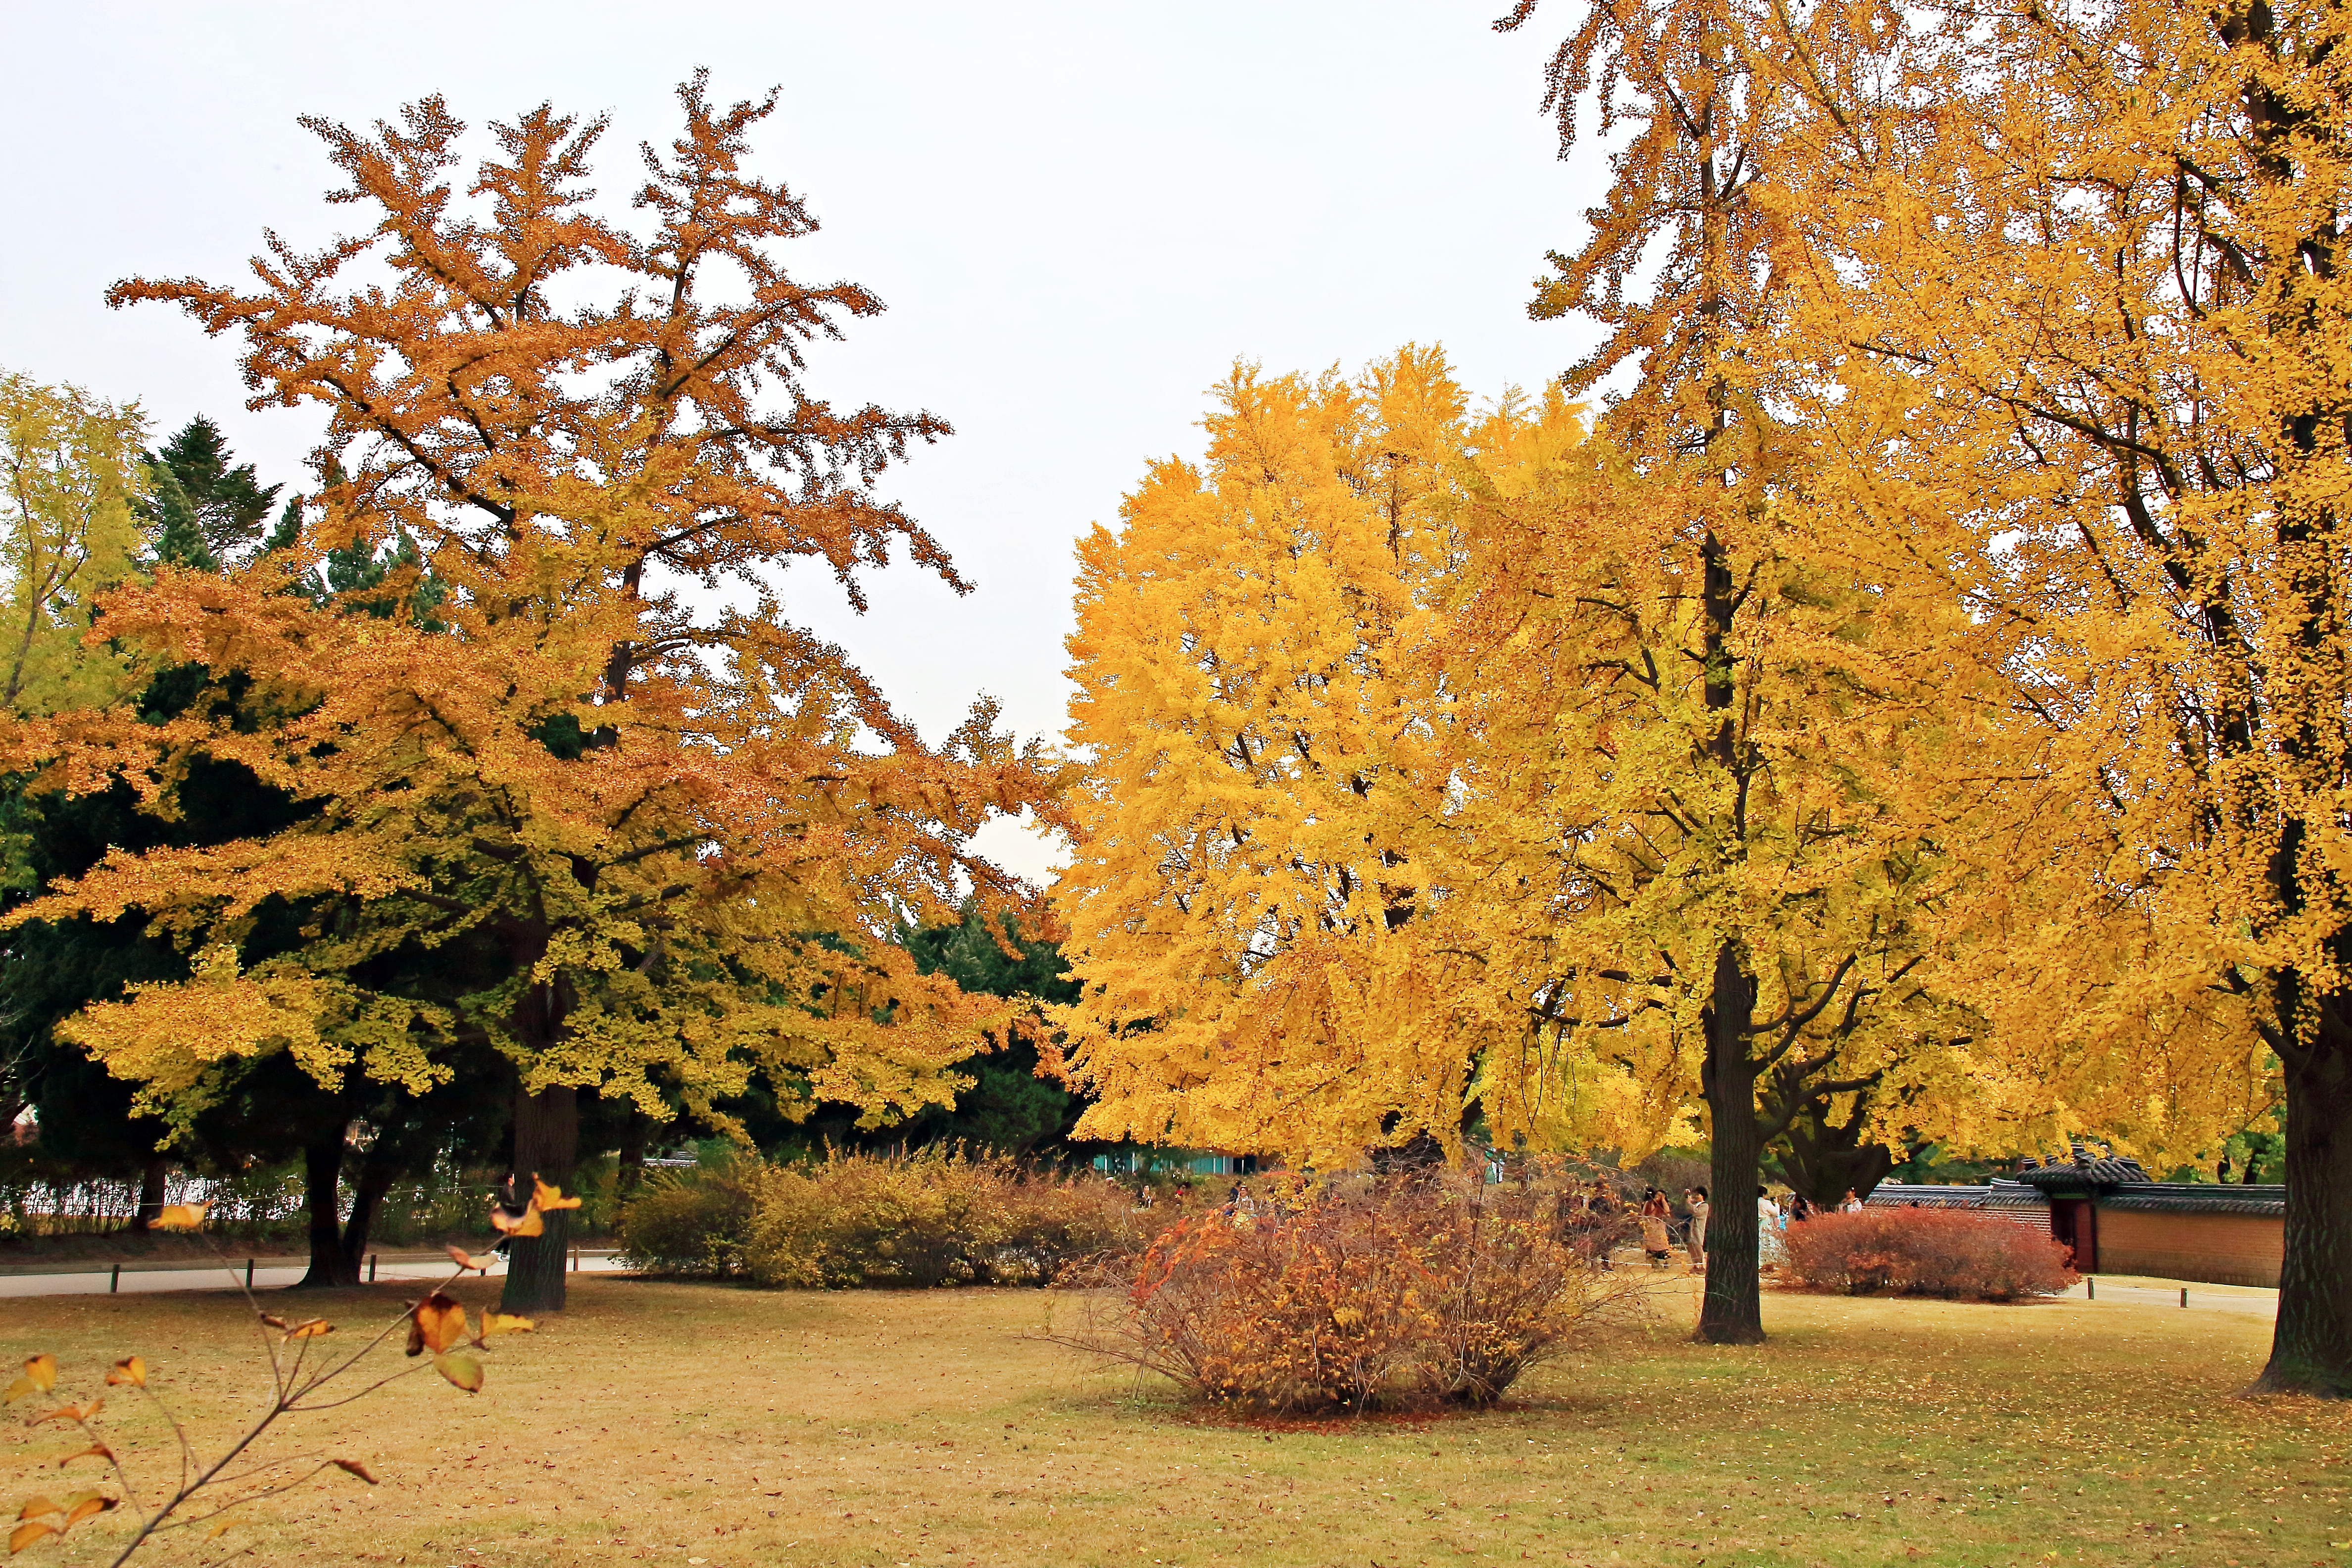
autumn, korea, tree, leaf, woody plant, deciduous, plant, yellow, natural landscape, biome, maidenhair tree, grove, grass, temperate broadleaf and mixed forest, maple, sky, branch, park, landscape, plant stem, flower, state park, Tints and shades, pine family